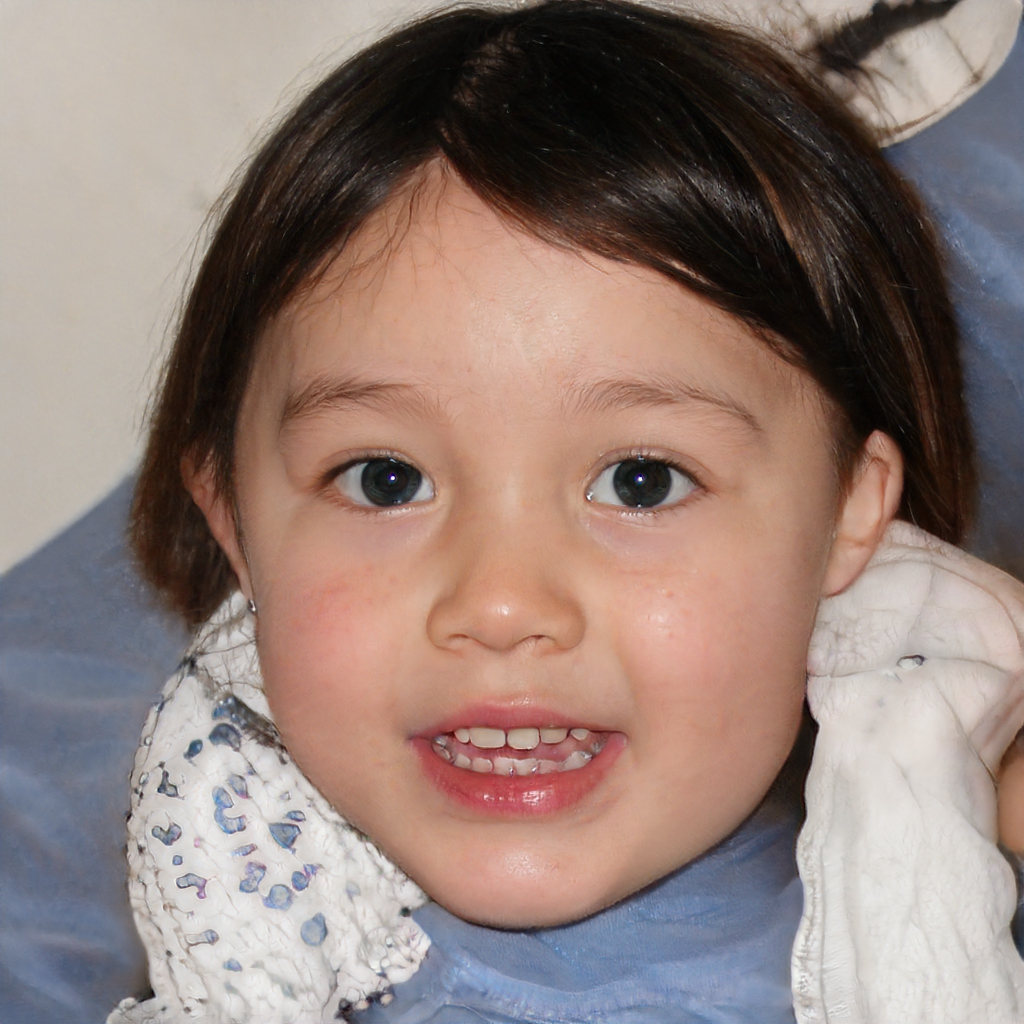
Gender: Female